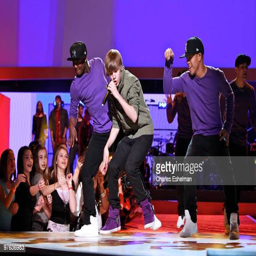
pop artist and dancers perform